Metal detector

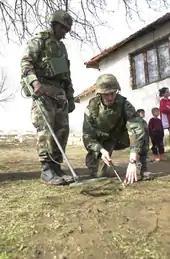
U.S. Army soldiers use a military standard metal detector

A metal detector is an instrument that detects the nearby presence of metal. Metal detectors are useful for finding metal objects on the surface, underground, and under water. A metal detector consists of a control box, an adjustable shaft, and a variable-shaped pickup coil. When the coil nears metal, the control box signals its presence with a tone, numerical reading, light, or needle movement. Signal intensity typically increases with proximity and/or metal size/composition. A common type are stationary "walk through" metal detectors used at access points in prisons, courthouses, airports and psychiatric hospitals to detect concealed metal weapons on a person's body.